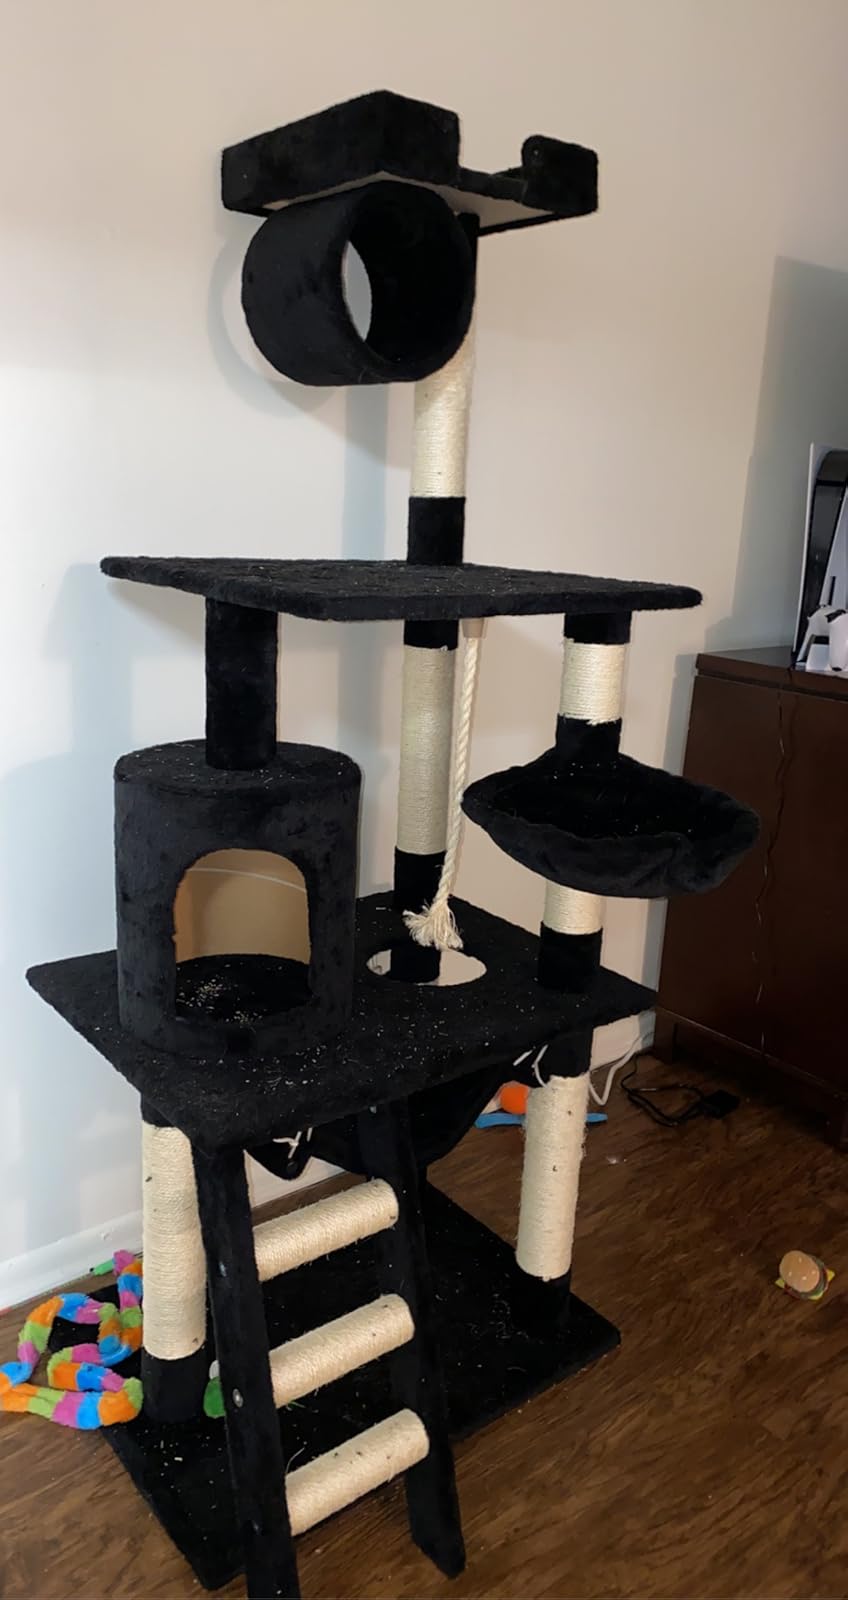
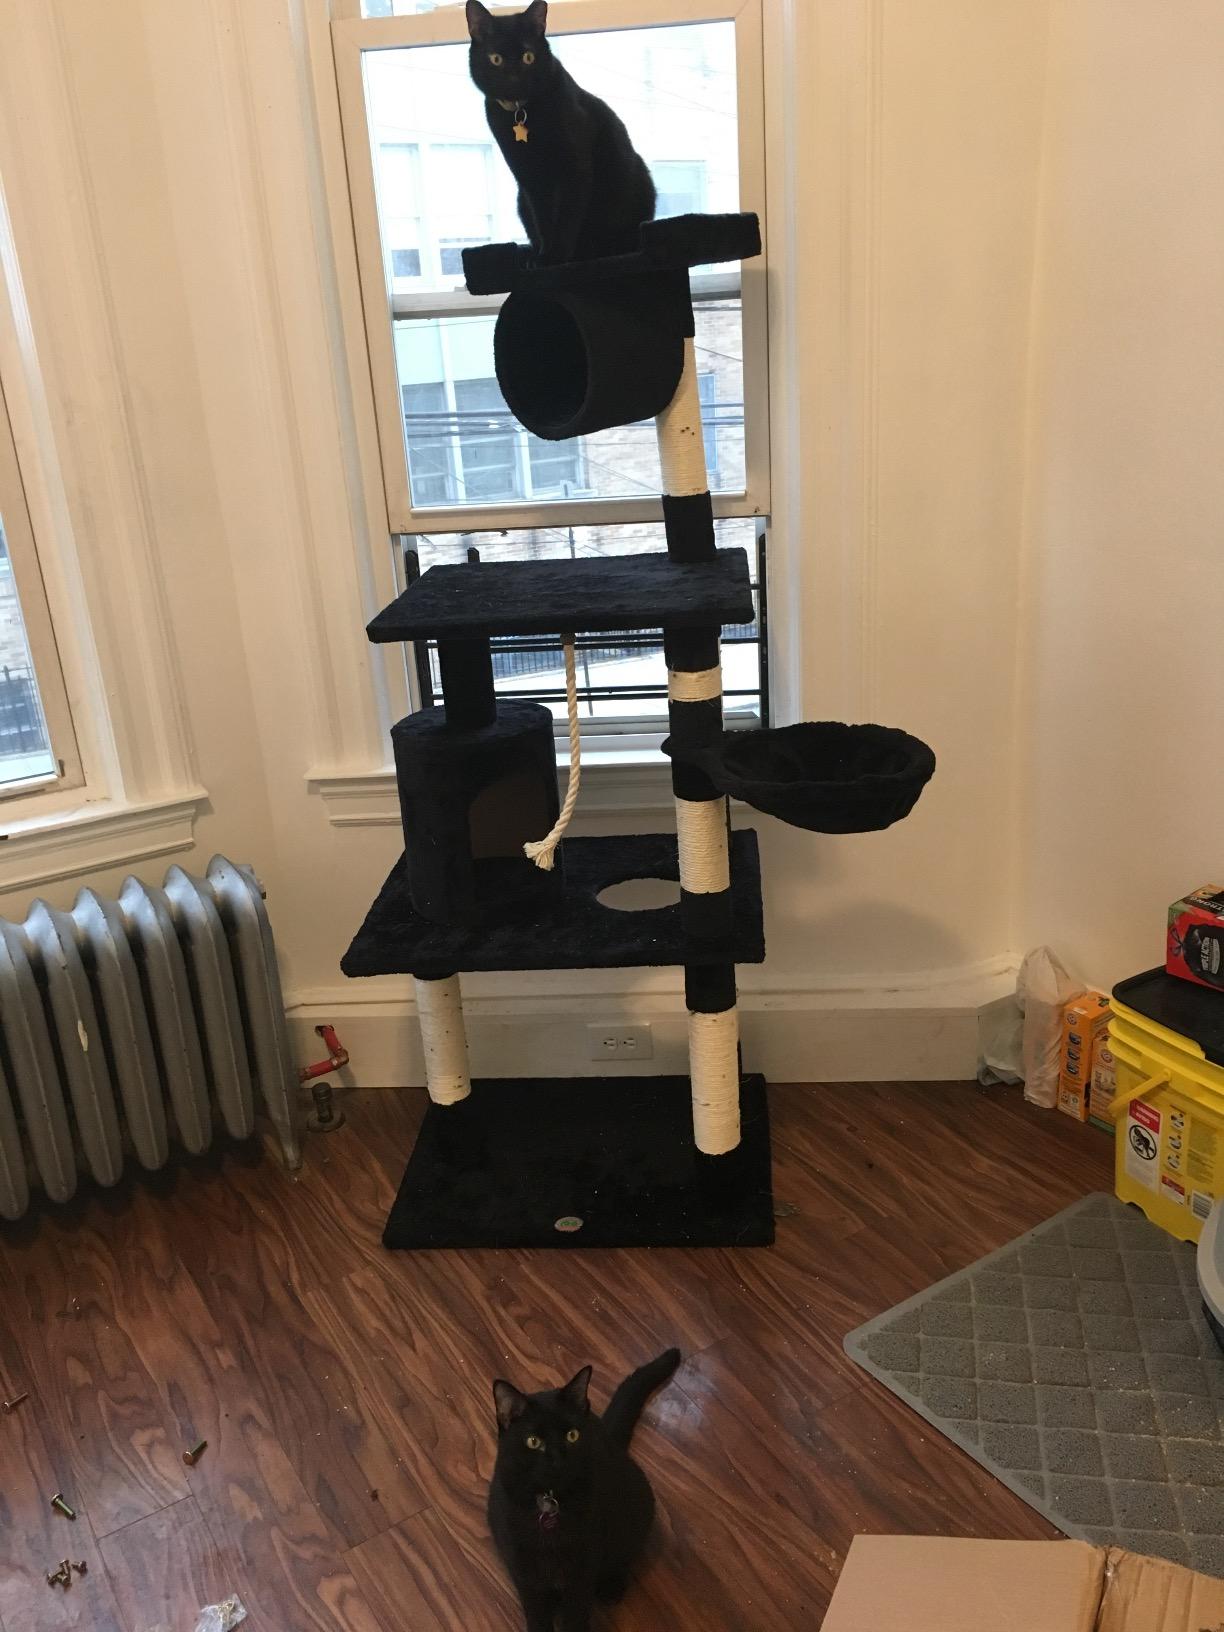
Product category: items_cat tree
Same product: yes